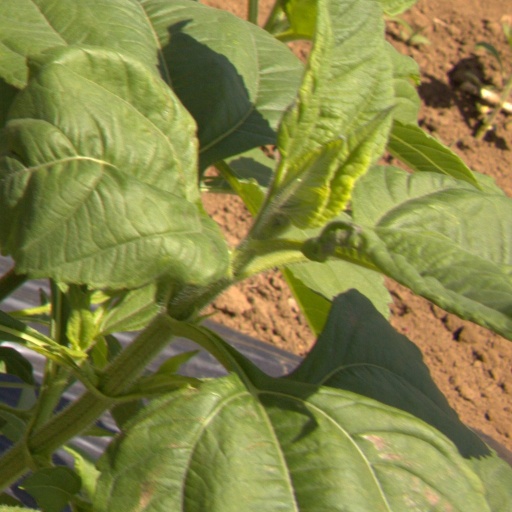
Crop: Jerusalem artichoke